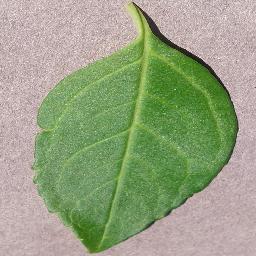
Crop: cherry
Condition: (including_sour)_healthy